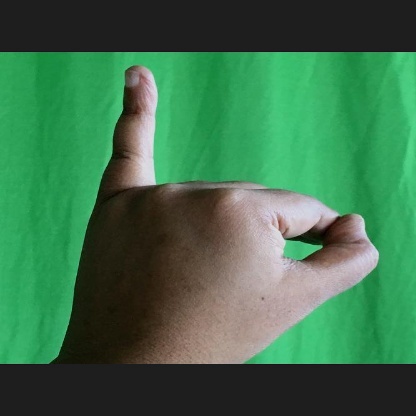
Mudra: Hamsapaksha